Oscar Niemeyer

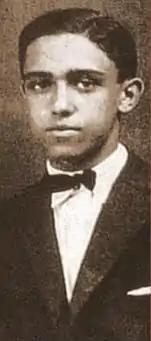
Niemeyer in 1917

Niemeyer was born in the city of Rio de Janeiro on 15 December 1907. His great-great-grandfather was a Portuguese immigrant who, in turn, was the son of a German soldier who had settled in Portugal. Niemeyer spoke about it: "my name ought to have been Oscar Ribeiro de Almeida de Niemeyer Soares, or simply Oscar de Almeida Soares, but the foreign surname prevailed and I am known simply as Oscar Niemeyer". He spent his youth as a typical young Carioca of the time: bohemian and relatively unconcerned with his future. In 1928, at age 21, Niemeyer left school (Santo Antonio Maria Zaccaria priory school) and married Annita Baldo, daughter of Italian immigrants from Padua. He pursued his passion at the National School of Fine Arts in Rio de Janeiro and graduated with a BA in architecture in 1934.